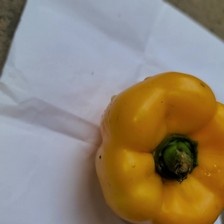
Label: capsicum